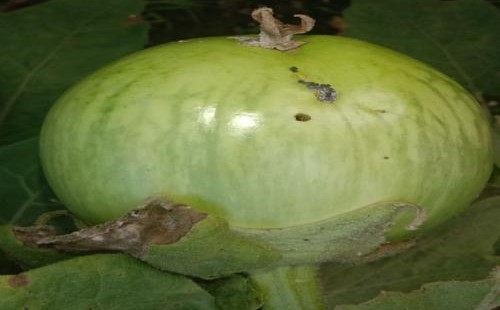
Label: Shoot and Fruit Borer